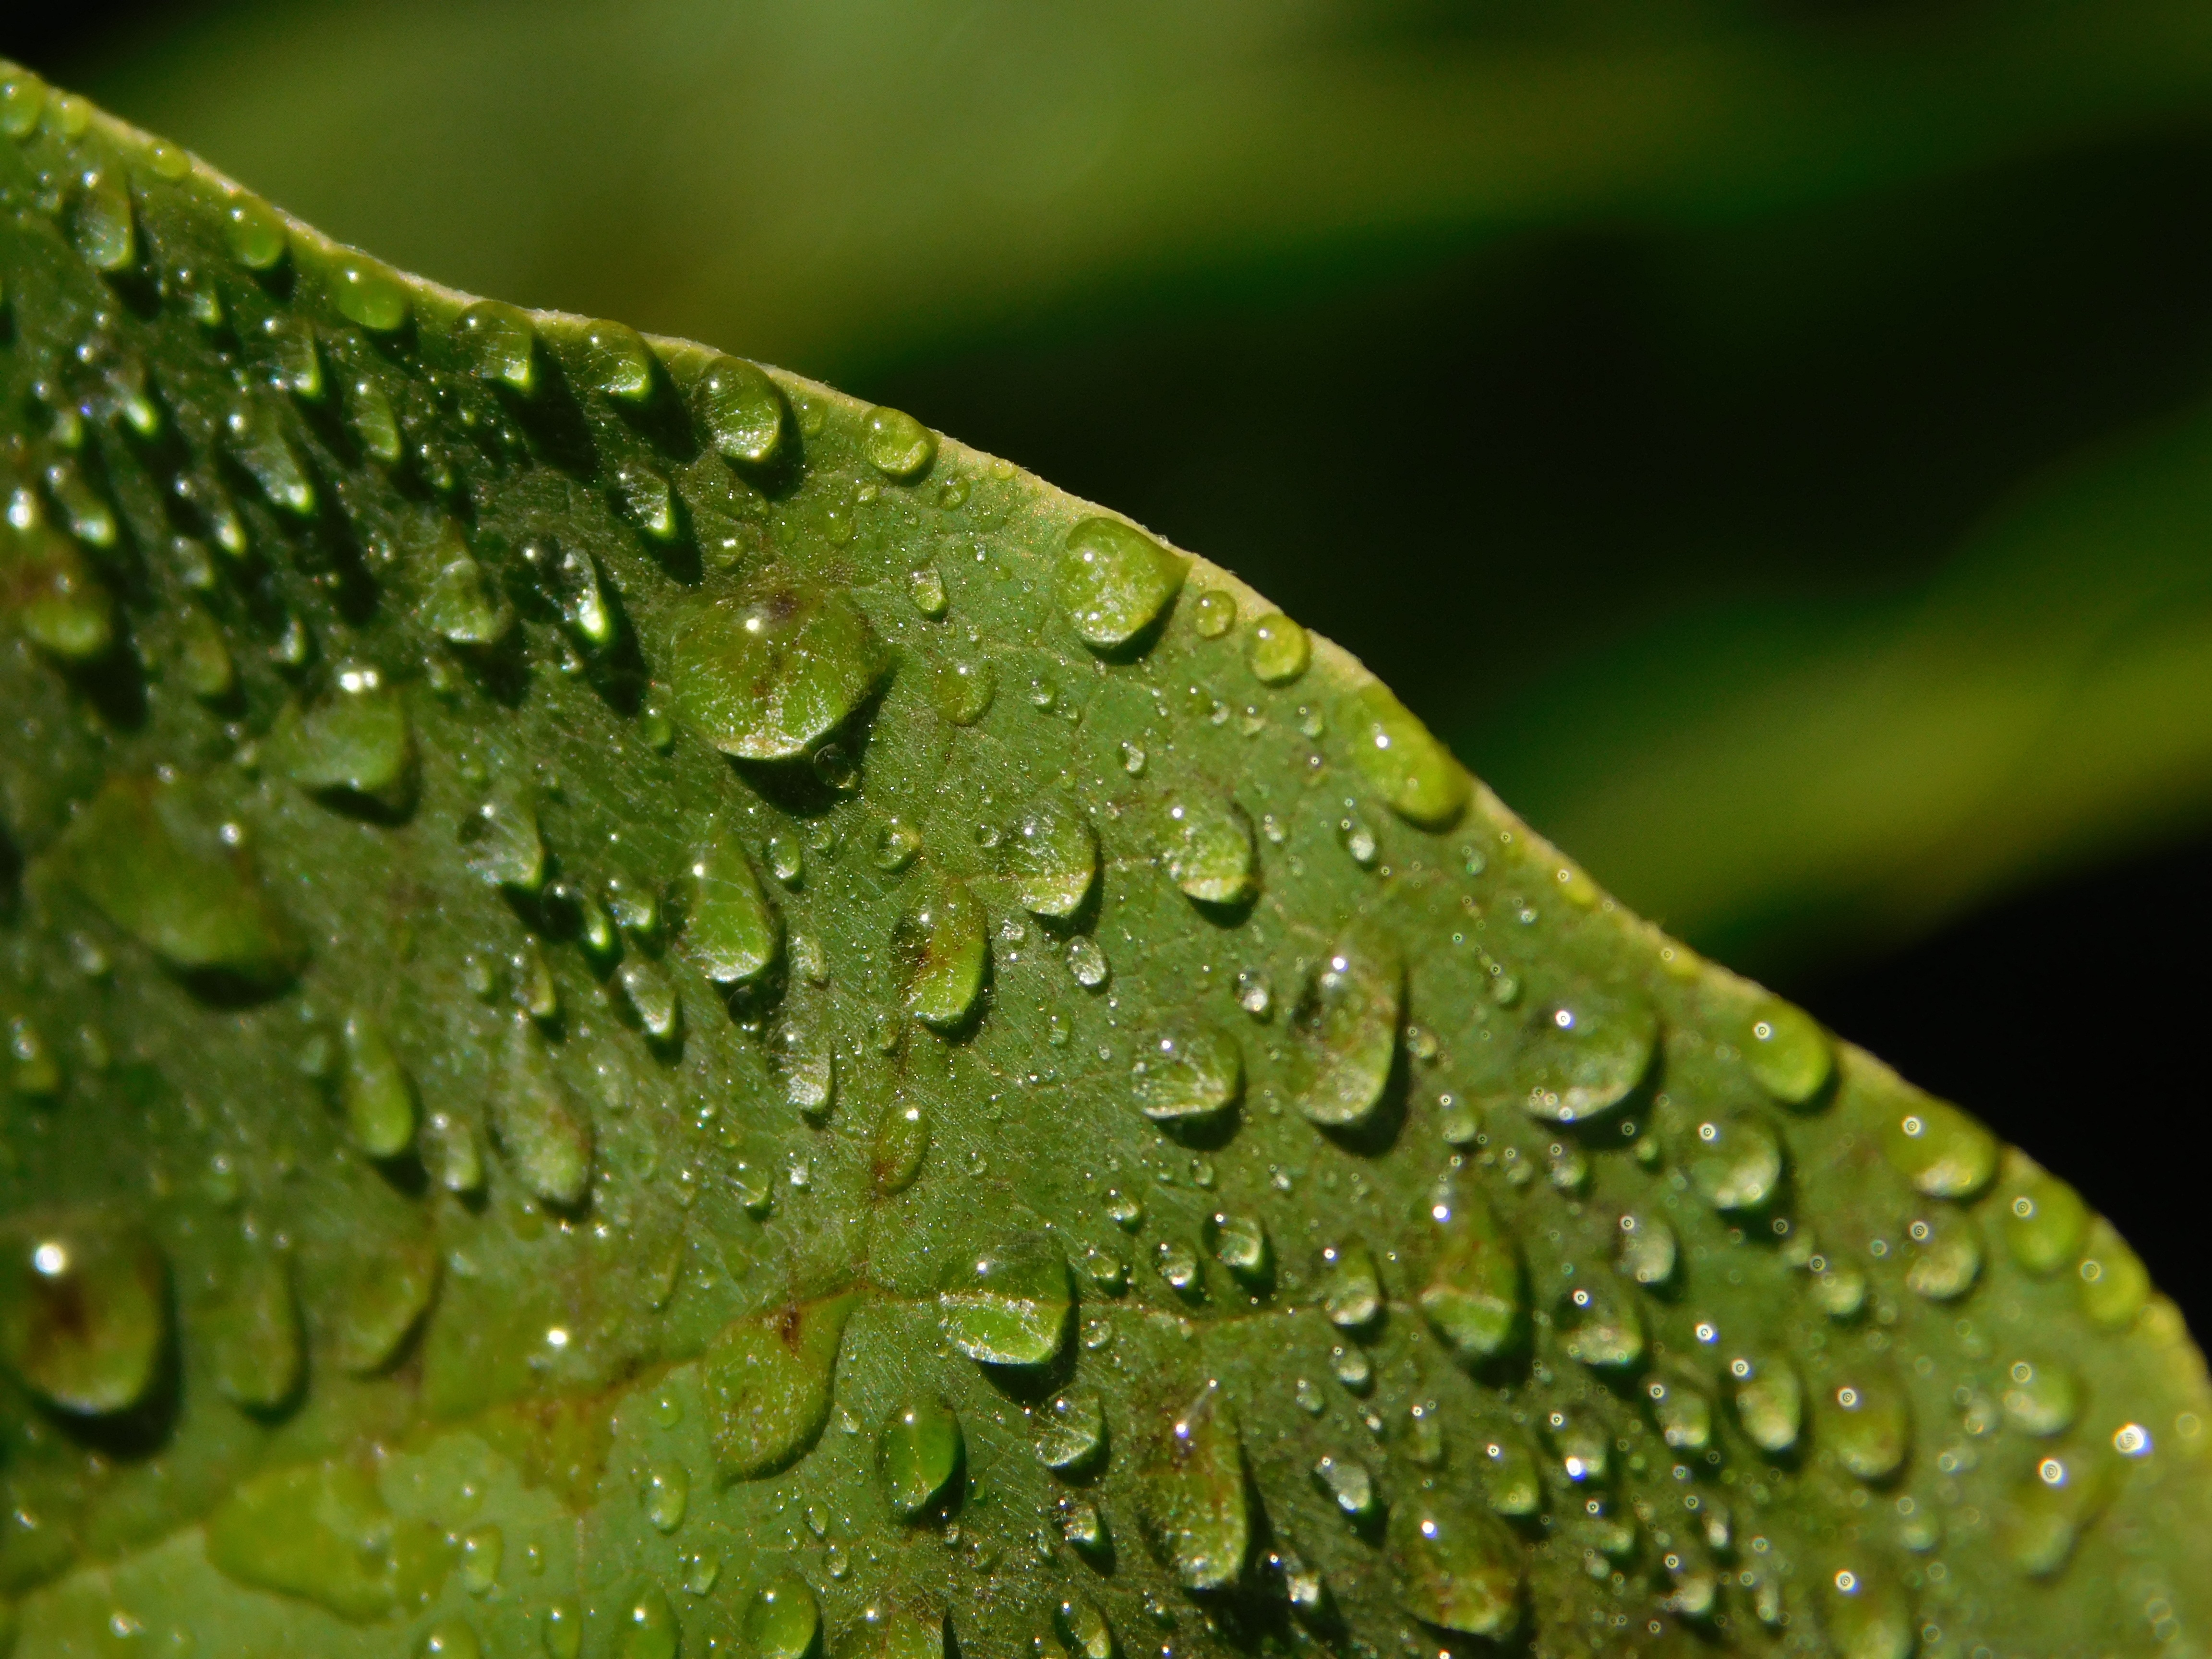
water, nature, grass, drop, dew, plant, photography, rain, leaf, flower, raindrop, wet, green, botany, close, flora, fauna, drip, close up, rainy, dewdrop, drop of water, moisture, macro photography, after the rain, annual plant, plant stem